Lagan Railway Bridge

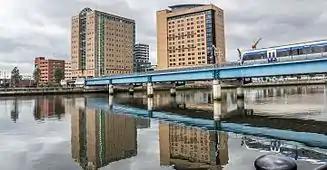
Lagan Railway Bridge, looking towards Central station.

Lagan Railway Bridge is a railway and pedestrian bridge across the River Lagan in Belfast, slightly north of Belfast Central railway station. The next bridge upstream is the Albert Bridge, whilst the next downstream is Queen's Bridge.